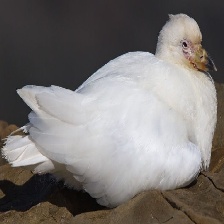
Species: SNOWY SHEATHBILL
Scientific name: CHIONIS ALBUS